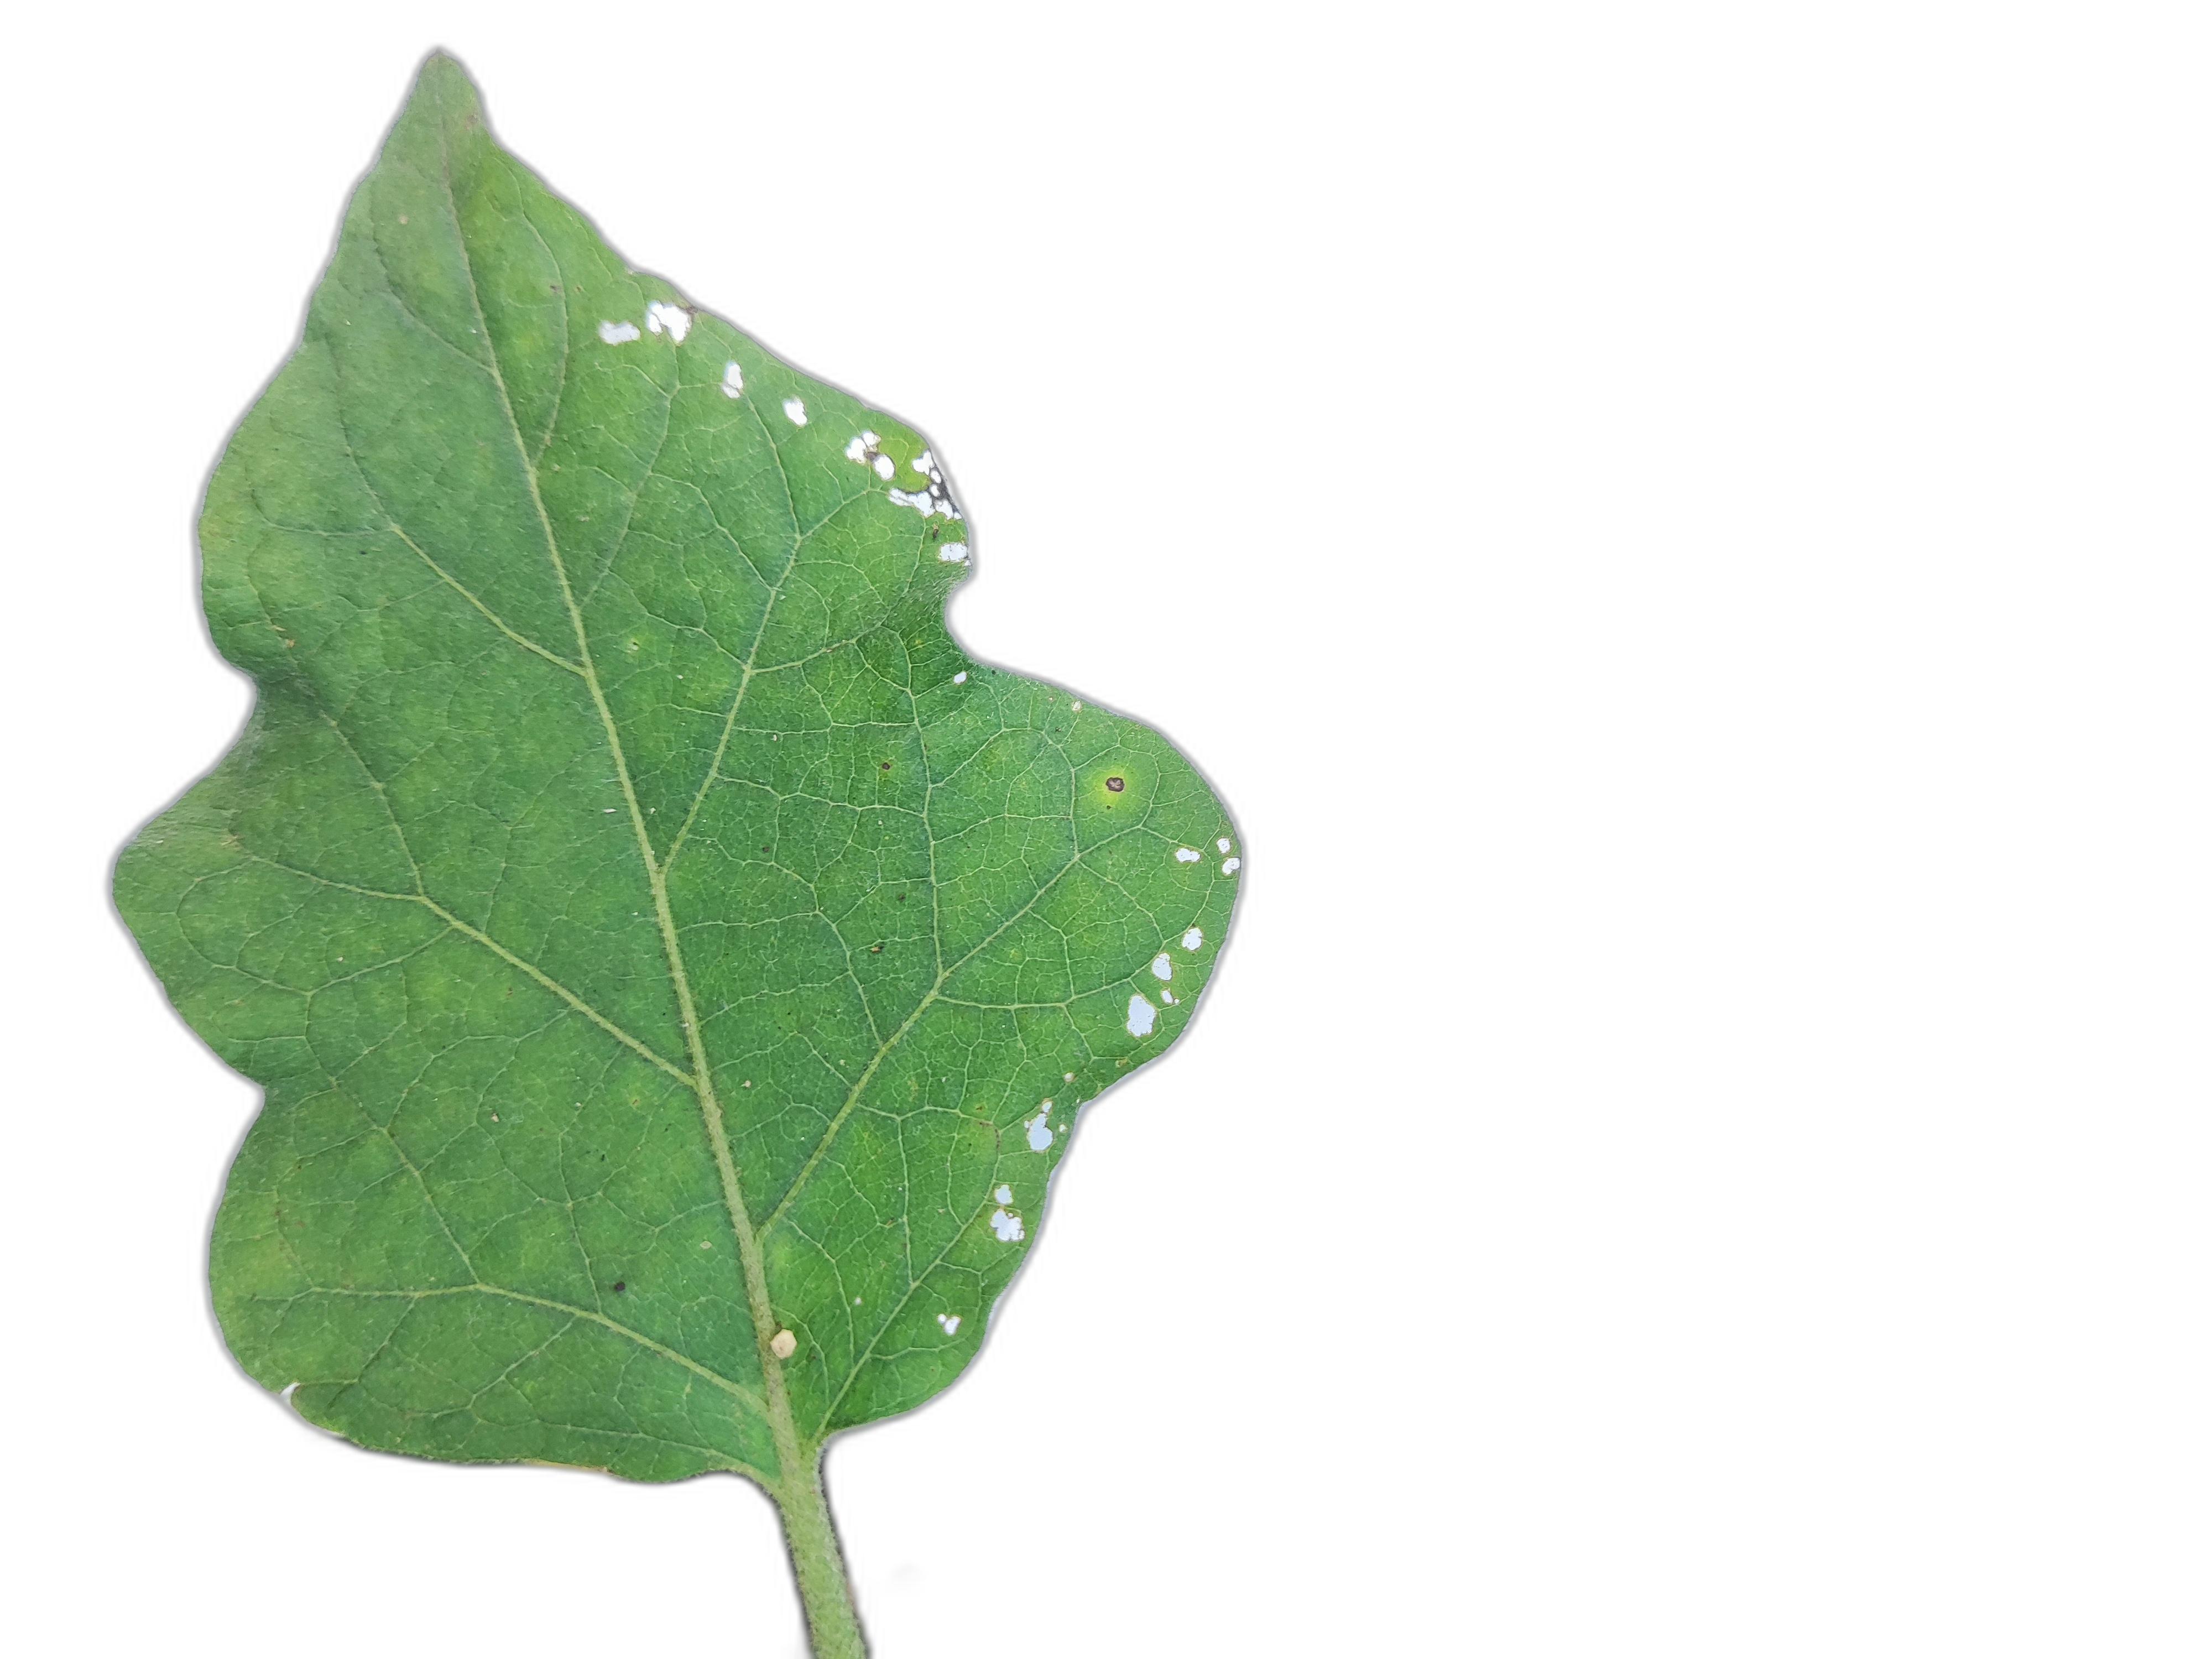
Label: Insect Pest Disease